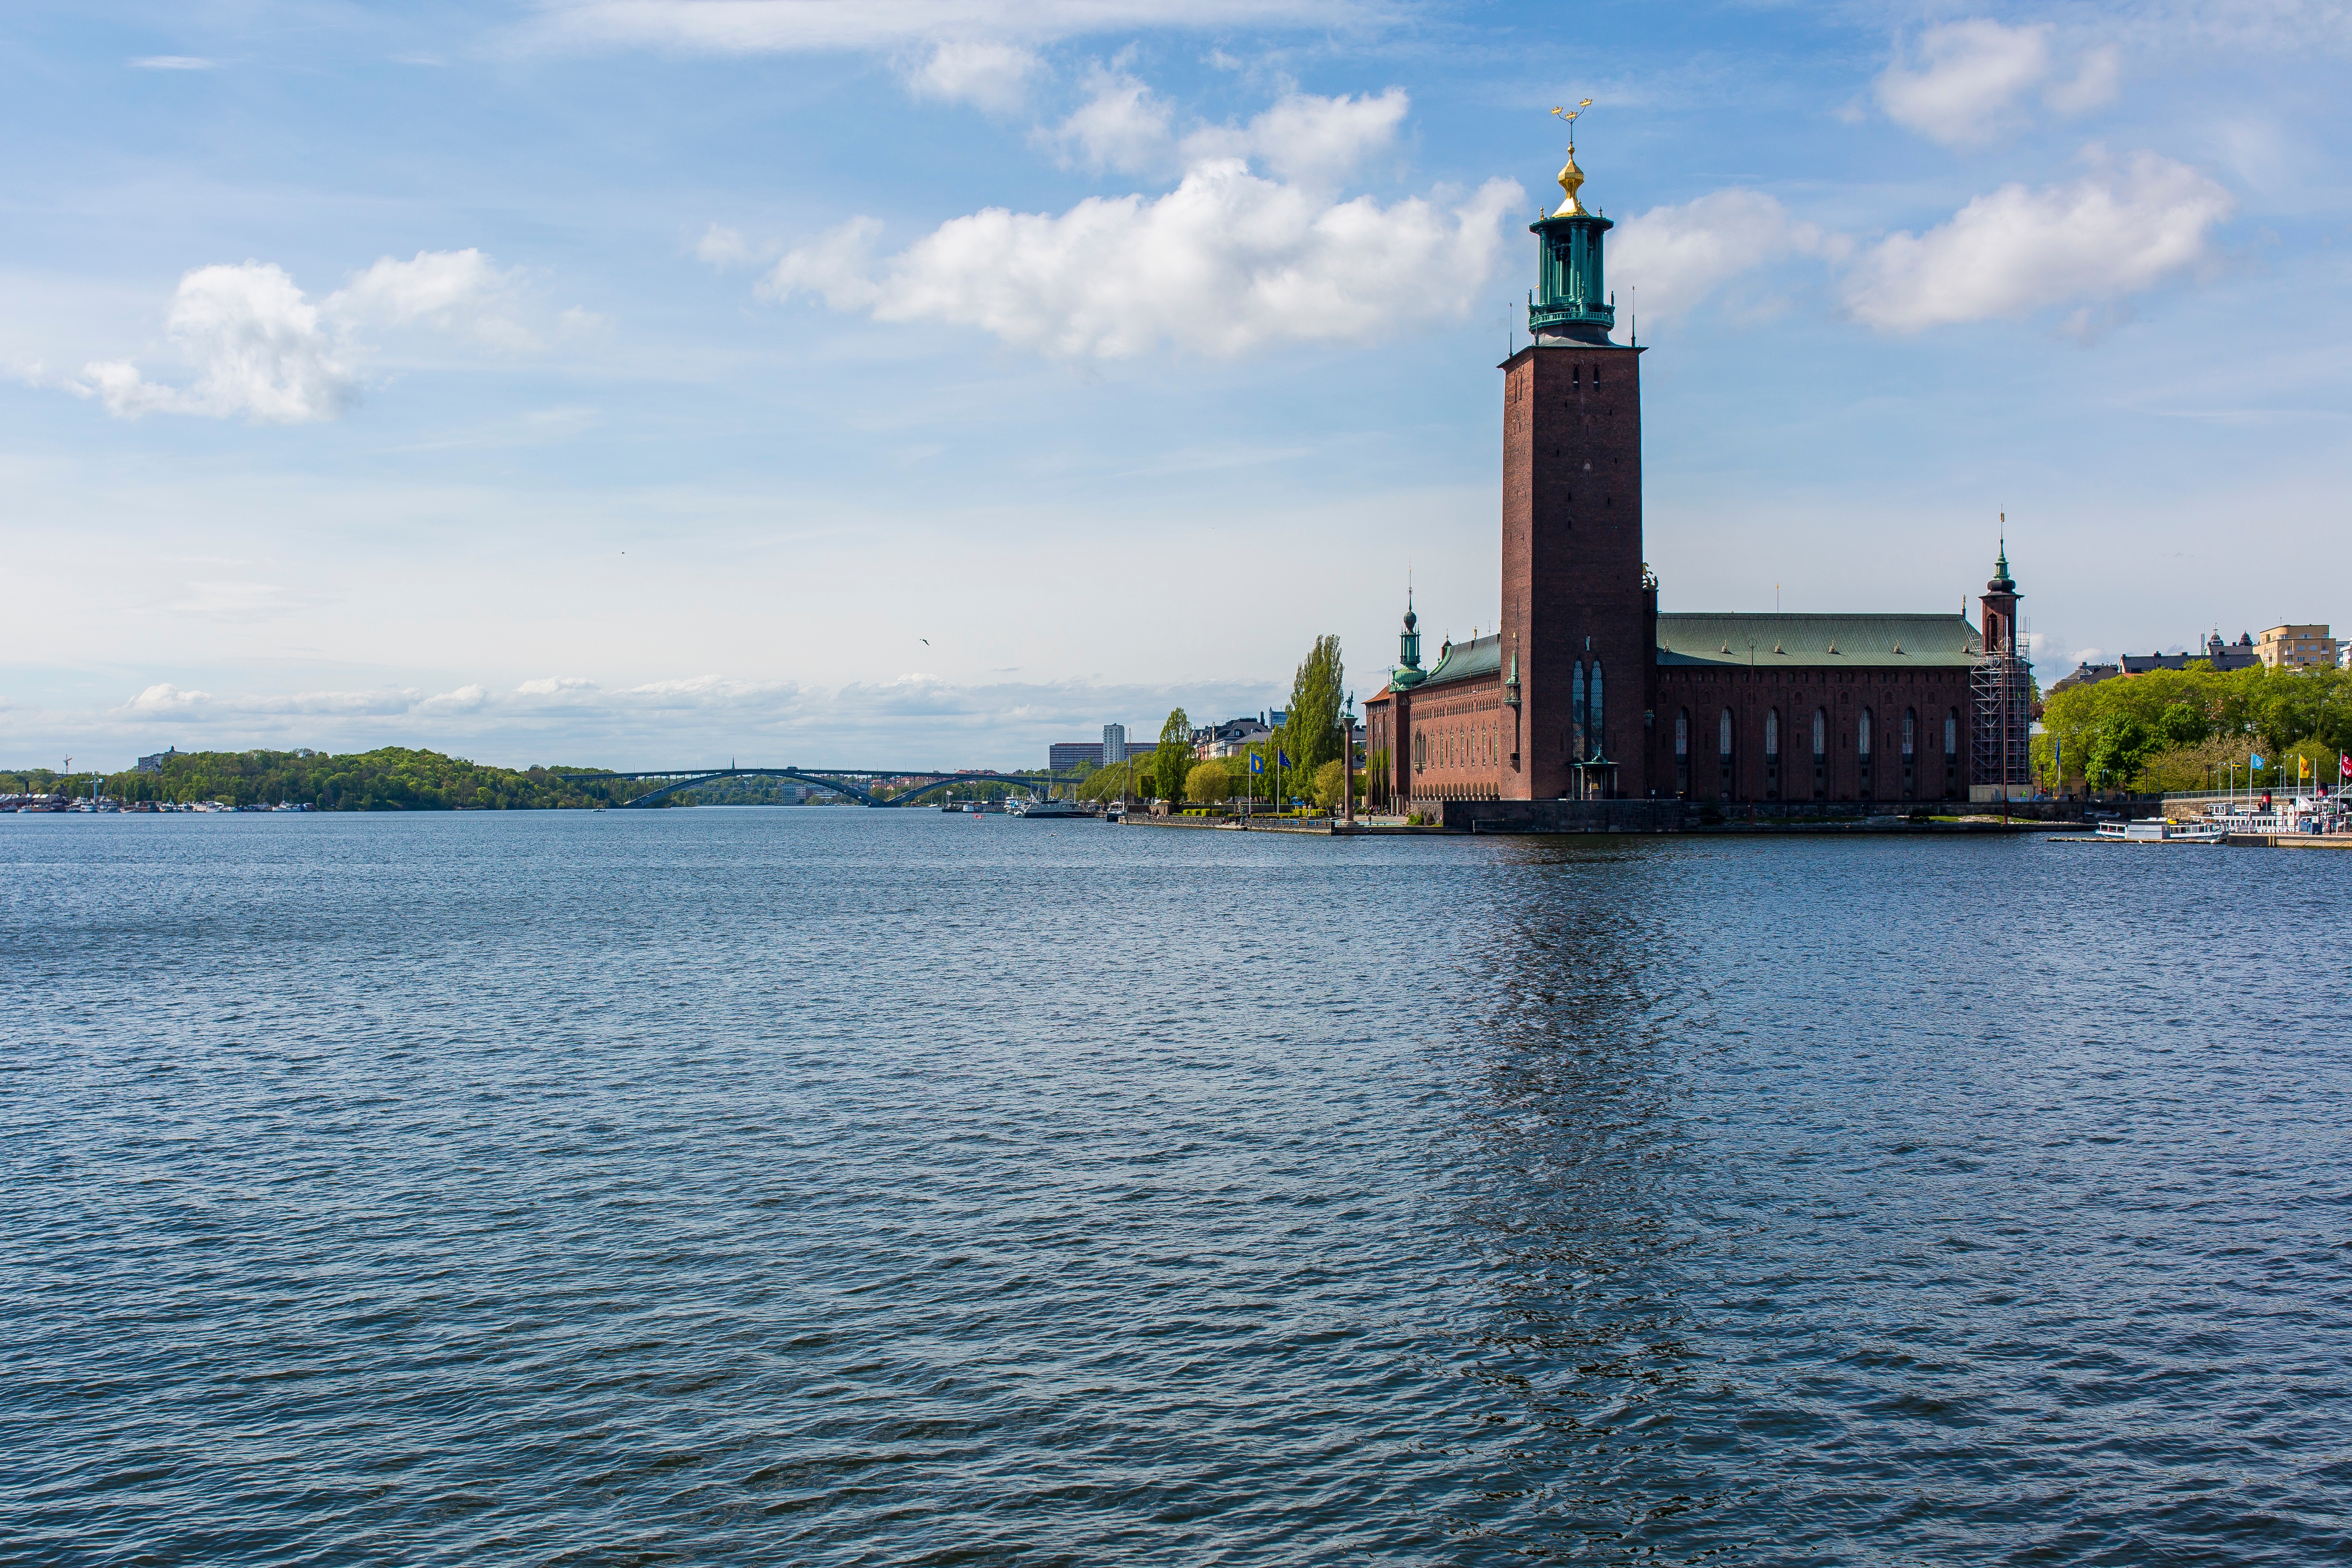
sea, coast, water, lighthouse, lake, tower, bay, reservoir, waterway, channel